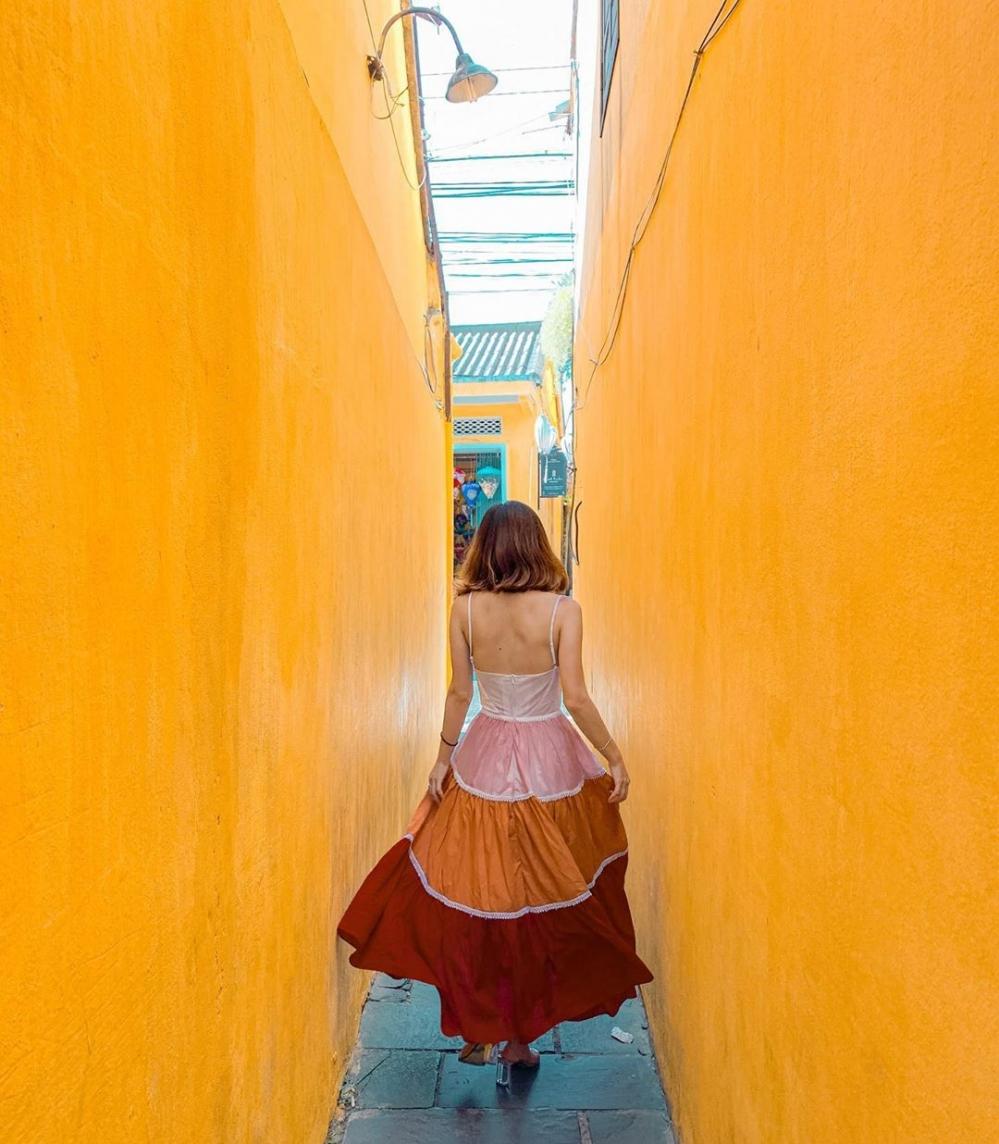
có một cô gái đang di chuyển ở giữa hai bức tường màu cam